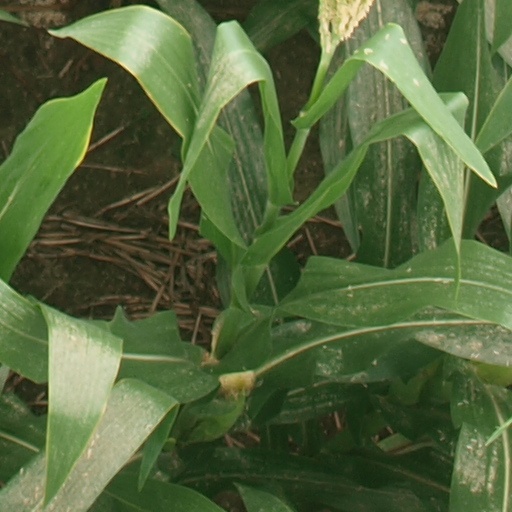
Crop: maize; corn